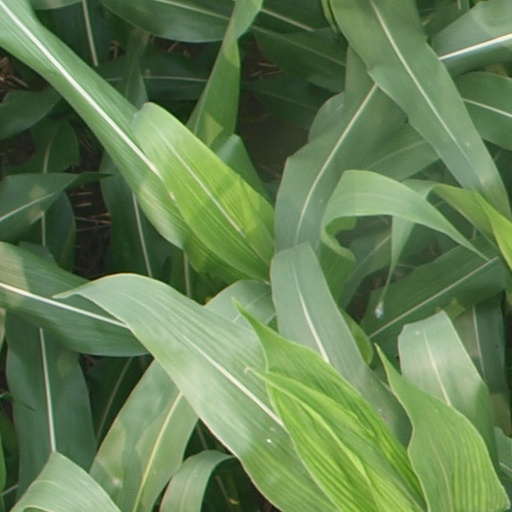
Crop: maize; corn